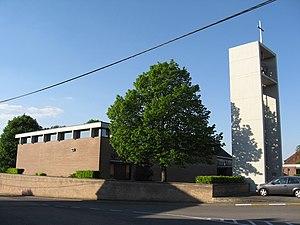
Cette page regroupe l'ensemble des monuments classés de la ville de Landen.